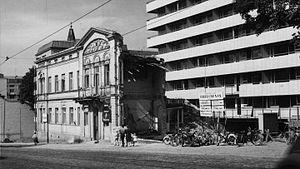
L'architecture de la Finlande a une histoire de plus de 800 ans et, alors que jusqu'à l'époque moderne, l'architecture était fortement influencée par les courants des deux nations voisines de la Finlande, à savoir la Suède et la Russie, dès le début du XIXᵉ siècle, les influences sont venues directement de l'extérieur. Dans un premier temps, lorsque des architectes étrangers itinérants ont commencé à exercer dans le pays, puis lorsque la profession d'architecte finlandais s'y est établie. L'architecture finlandaise a également contribué de manière significative à plusieurs styles internationaux, tels que le Jugendstil, ou Art nouveau, le classicisme nordique et le fonctionnalisme. Plus particulièrement, les travaux de l'architecte moderniste Eliel Saarinen, l'architecte le plus connu du pays, ont eu une influence considérable à l'échelle mondiale. Mais l'architecte moderniste Alvar Aalto, considéré comme l'une des figures majeures de l'histoire mondiale de l'architecture moderne, est encore plus renommé qu'Eliel Saarinen. Dans un article de 1922, intitulé Motifs des âges passés, Aalto discute des influences nationales et internationales en Finlande :